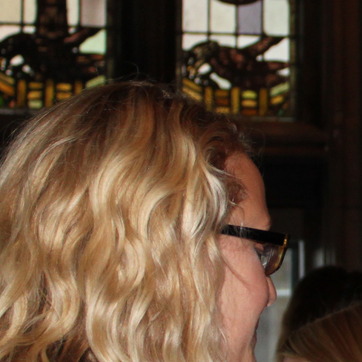
Material: hair